A Tale of Two Cities (1935 film)

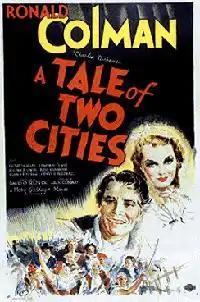
1935 US Theatrical Poster

A Tale of Two Cities is a 1935 film based upon Charles Dickens' 1859 historical novel, "A Tale of Two Cities", set in London and Paris.